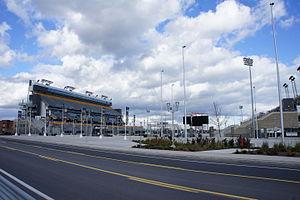
Le Tim Hortons Field est un stade multifonction situé à Hamilton en Ontario. La capacité du stade est de 24 000 spectateurs, mais elle peut être augmentée jusqu'à 40 000 remplace l'ancien Ivor Wynne Stadium.